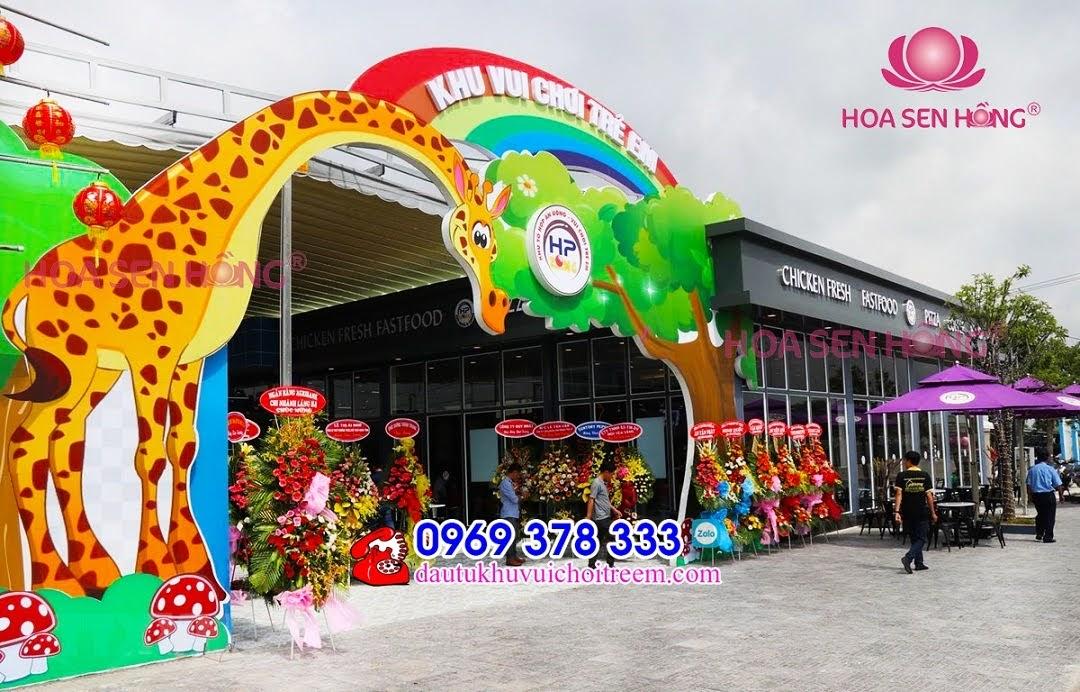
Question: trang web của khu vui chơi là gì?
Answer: trang web của khu vui chơi là dautukhuvuichoitreem. com